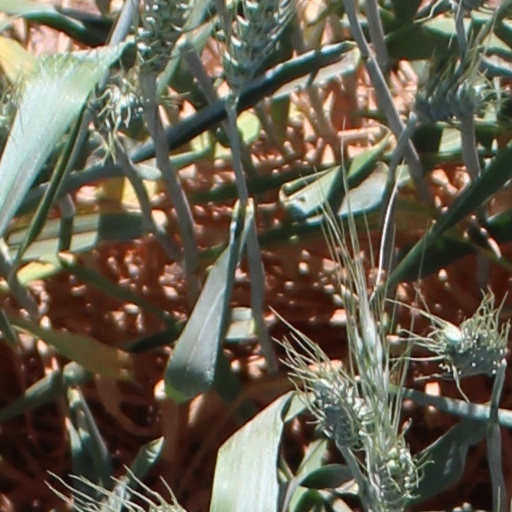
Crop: wheat